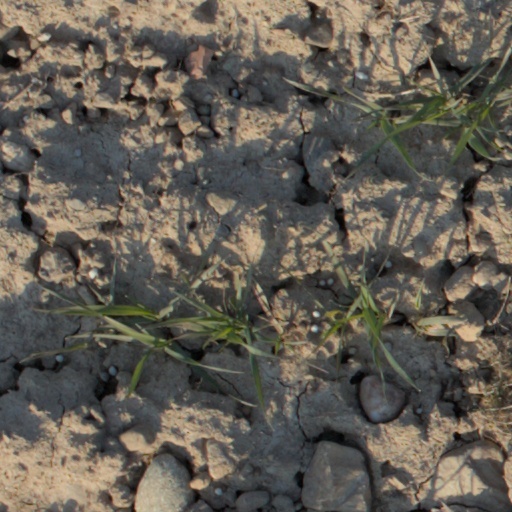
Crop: wheat